The Fiancee (film)

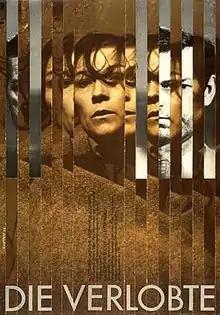
Film poster

The Fiancee is a 1980 East German drama film directed by Günter Reisch and Günther Rücker and based on a novel by Eva Lippold. The film is about the resistance of the communist Hella Lindau (Jutta Wachowiak) and her fiancé Hermann Reimers (Regimantas Adomaitis) against the Nazis.